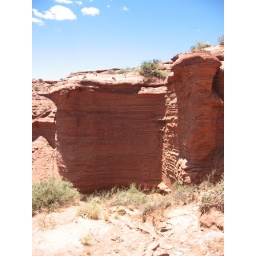
The layers of stone alternate in color. Red and green. The presence of water or no water determines the color.